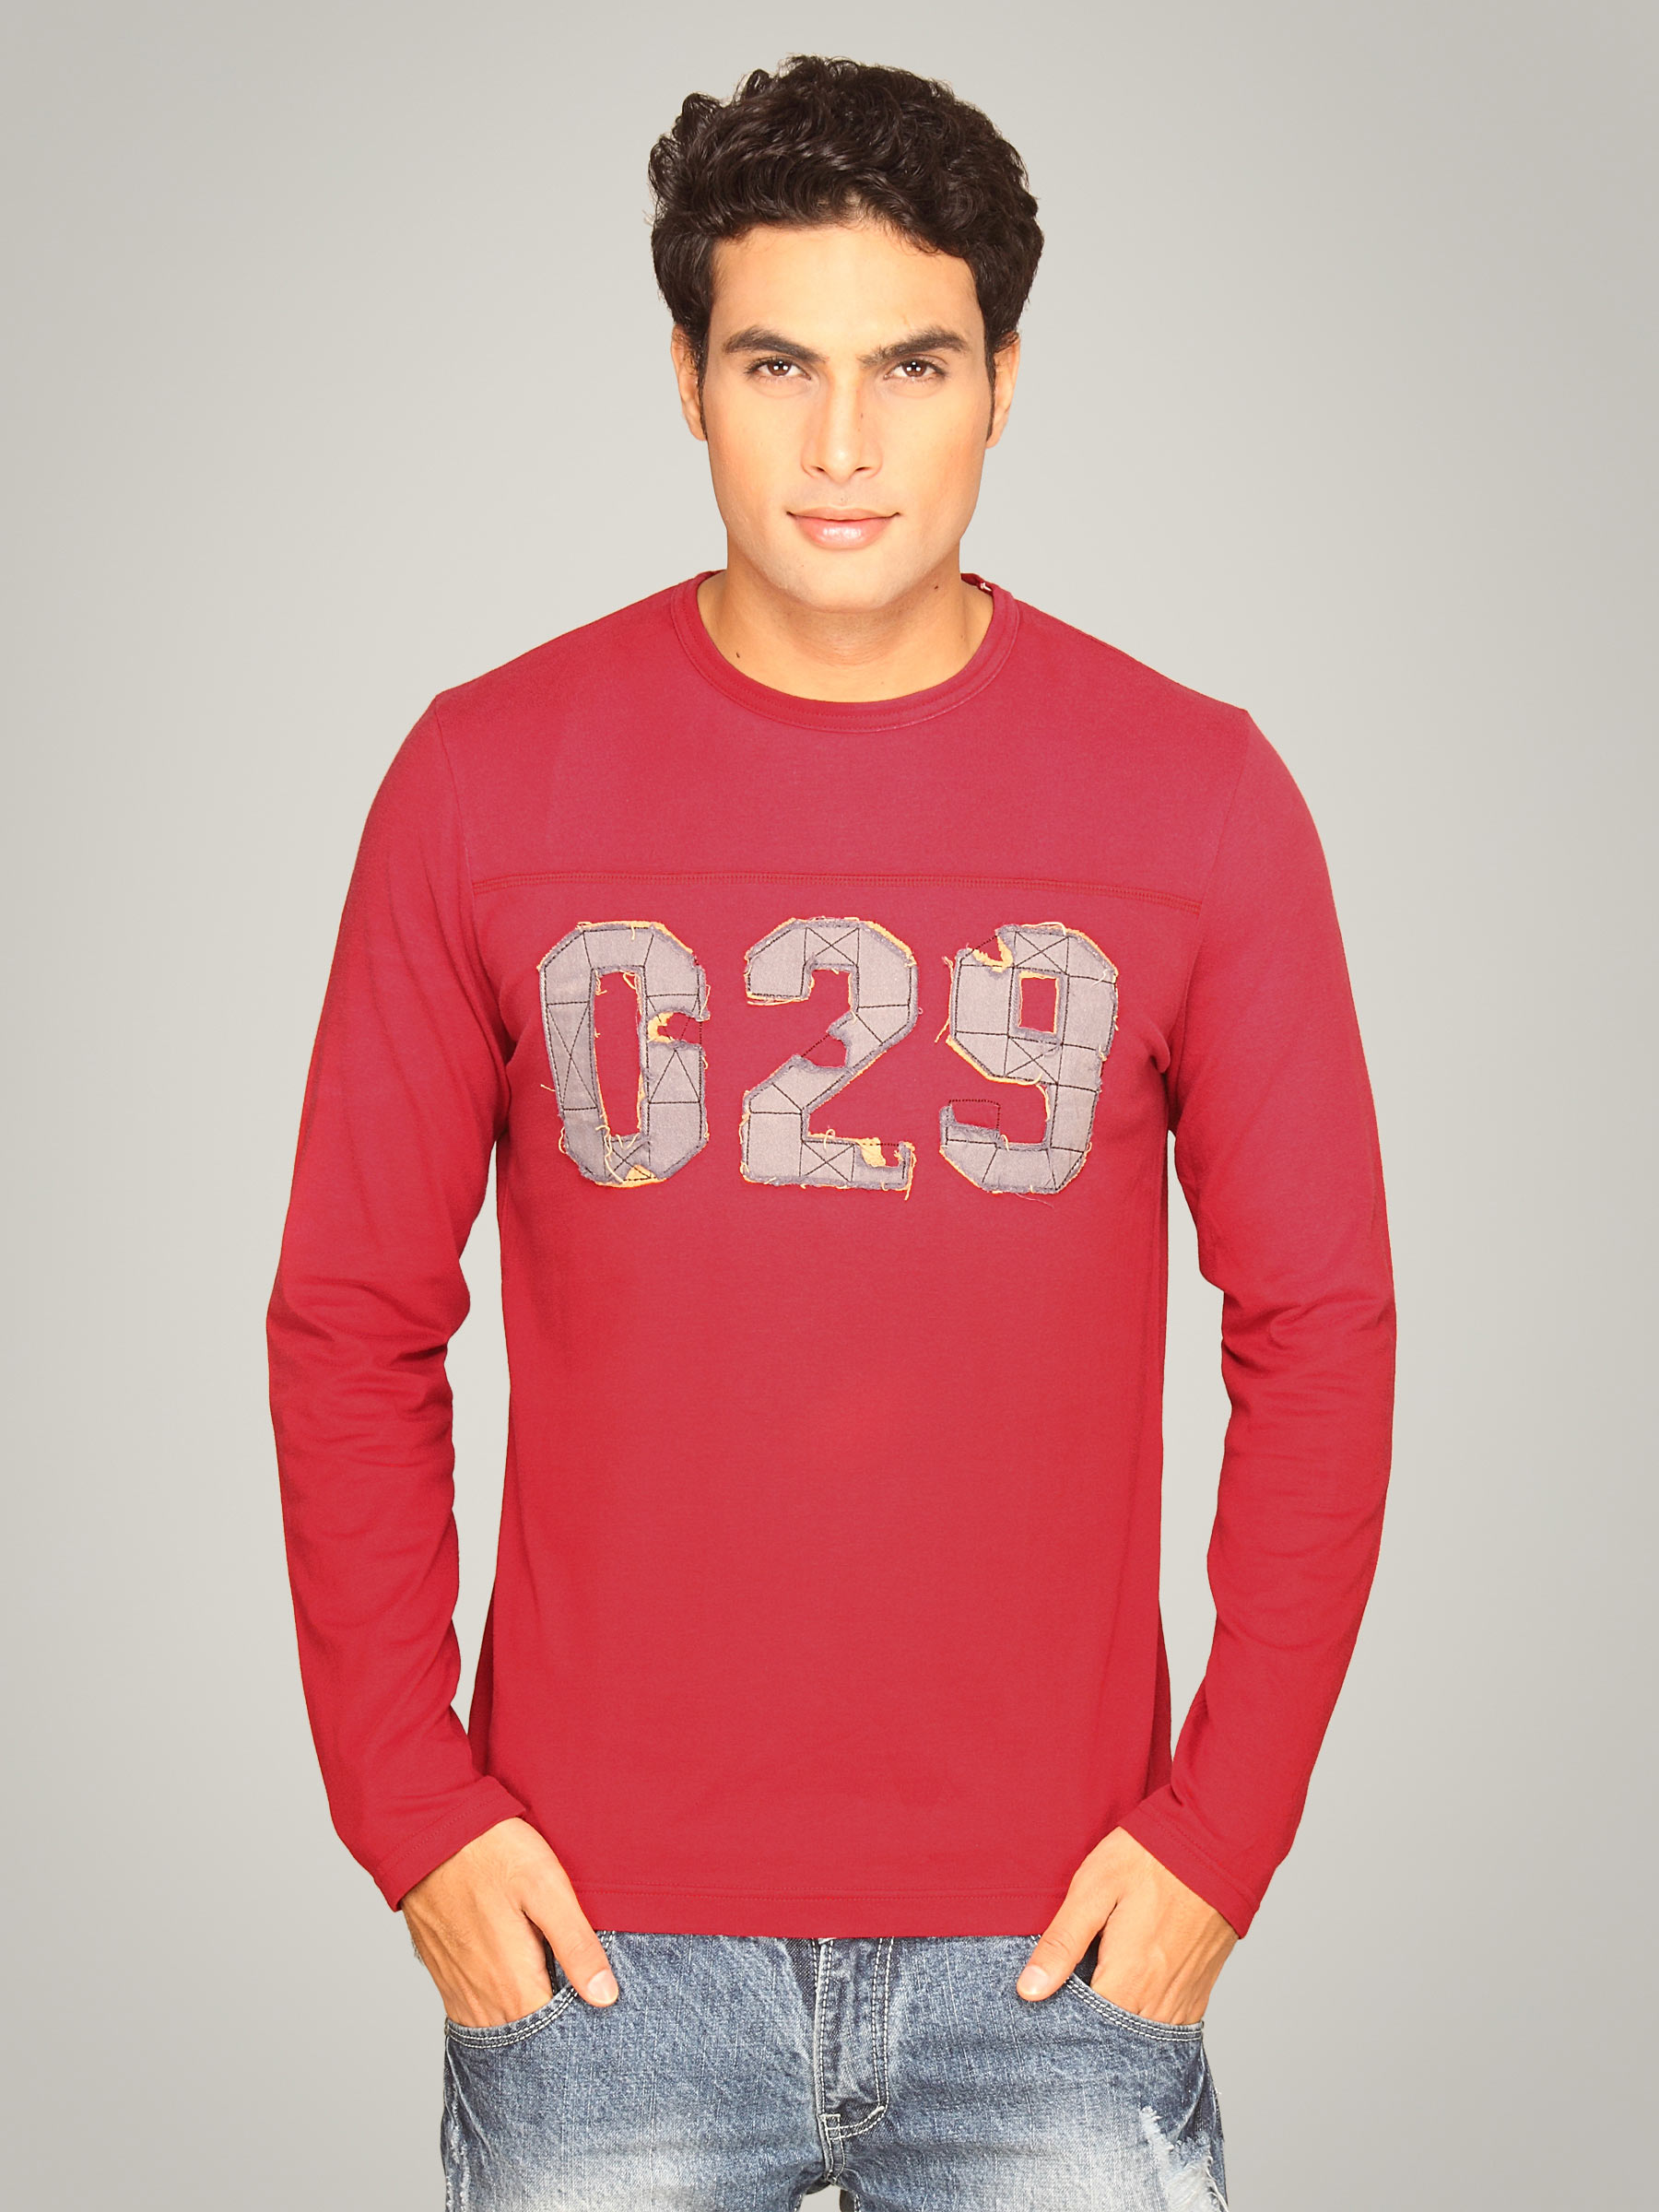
Basics Men Red T-shirt
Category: Apparel / Topwear / Tshirts
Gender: Men
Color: Red
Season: Summer 2011
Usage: Casual